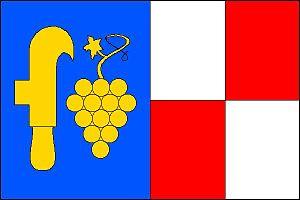
Jalubí est une commune du district d'Uherské Hradiště, dans la région de Zlín, en République tchèque. Sa population s'élevait à 991 habitants en 2018.